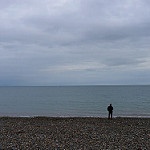
Scene: Outdoor